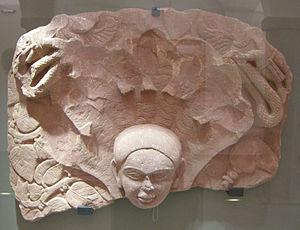
Parshva appelé aussi Parshvanatha est considéré par les Jaïns comme leur vingt-troisième Tirthankara, un Maître éveillé de notre époque. Parshva aurait vécu en Inde, et serait né à Bénarès au IXᵉ siècle avant notre ère. D'après les écritures jaïnes, les parents de Mahâvîra, le vingt-quatrième Tirthankara, suivaient ses enseignements. Les jaïns le représentent toujours avec une canopée de serpents au-dessus de sa tête car il aurait sauvé deux serpents du feu. Ceux-ci seraient devenus ensuite son Yaksha et sa Yakshini. Son signe de reconnaissance au bas de ses statues est un cobra. D'après la tradition, il n'aurait exigé des adeptes que quatre vœux mineurs. C'est Mahavira qui aurait ajouté celui de chasteté. Parshva a fondé des communautés de moines et de nonnes qui ont existé pendant des siècles. Il a atteint le moksha comme de nombreux Tirthankaras au Mont Sammeda dans l'état actuel du Jharkhand.
L'art Kushan, l'art de l'empire Kushan dans le nord de l'Inde, a prospéré entre le Iᵉʳ et le IVᵉ siècle de notre ère. Il mélangeait les traditions de l'art gréco-bouddhiste du Gandhara, influencé par les canons artistiques hellénistiques, et l' art plus indien de Mathura. L'art kushan suit l'art hellénistique du royaume gréco-bactrien ainsi que l'art indo-grec qui avait prospéré entre le IIIᵉ siècle avant notre ère et le Iᵉʳ siècle de notre ère en Bactriane et dans le nord-ouest de l'Inde. Avant d'envahir le nord et le centre de l'Inde et de s'établir en tant qu'empire à part entière, les Kushan avaient migré du nord-ouest de la Chine et occupé pendant plus d'un siècle ces terres hellénistiques d'Asie centrale, où l'on pense qu'ils ont assimilé les restes des populations grecques, la culture grecque et l'art grec, ainsi que les langues et les écritures qu'ils utilisaient dans leurs pièces et inscriptions: le grec et le bactrien, qu'ils utilisaient avec le brahmi indien.